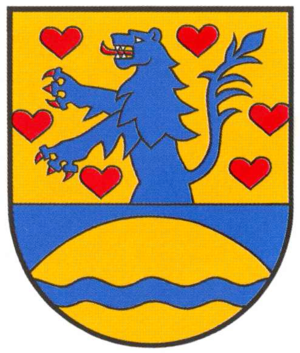
Tappenbeck
Coat of arms of Tappenbeck
Tappenbeck er en kommune i Landkreis Gifhorn i den tyske delstat Niedersachsen. Den er en del af, og ligger i den sydøstlige del af amtet Boldecker Land.